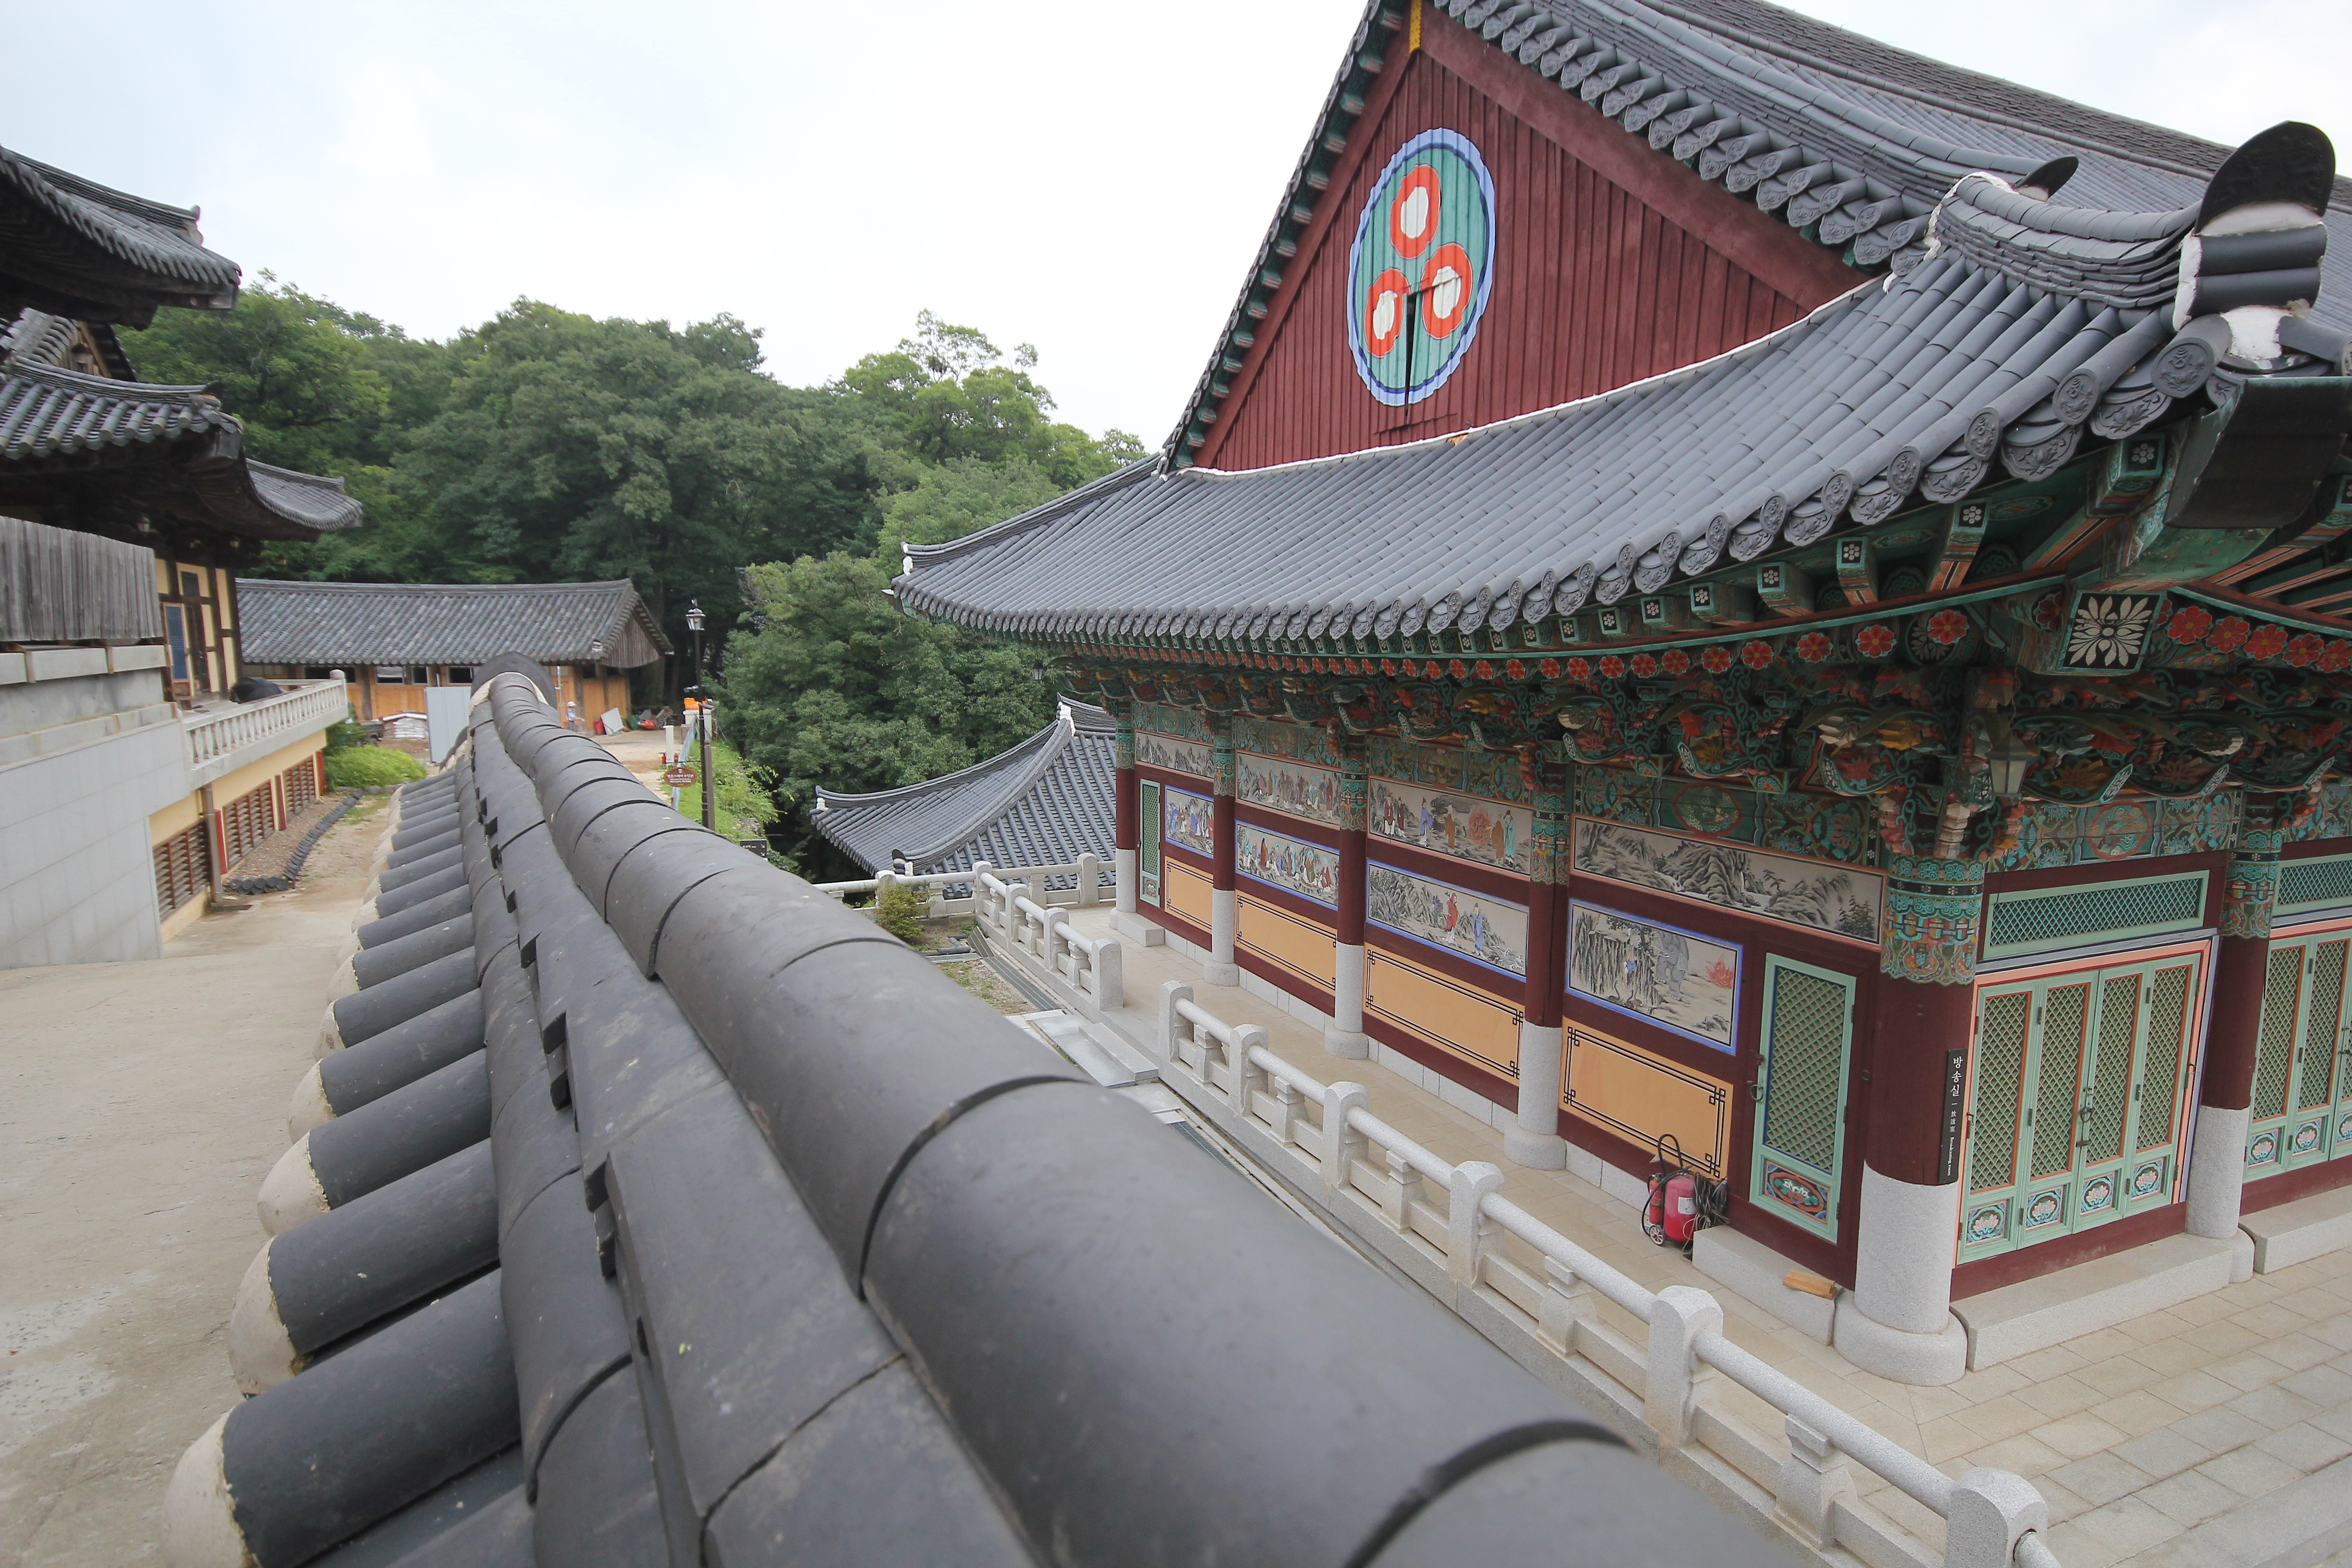
structure, roof, building, palace, place of worship, temple, shrine, chinese architecture, wat, hindu temple, shinto shrine, year greetings, temple architecture